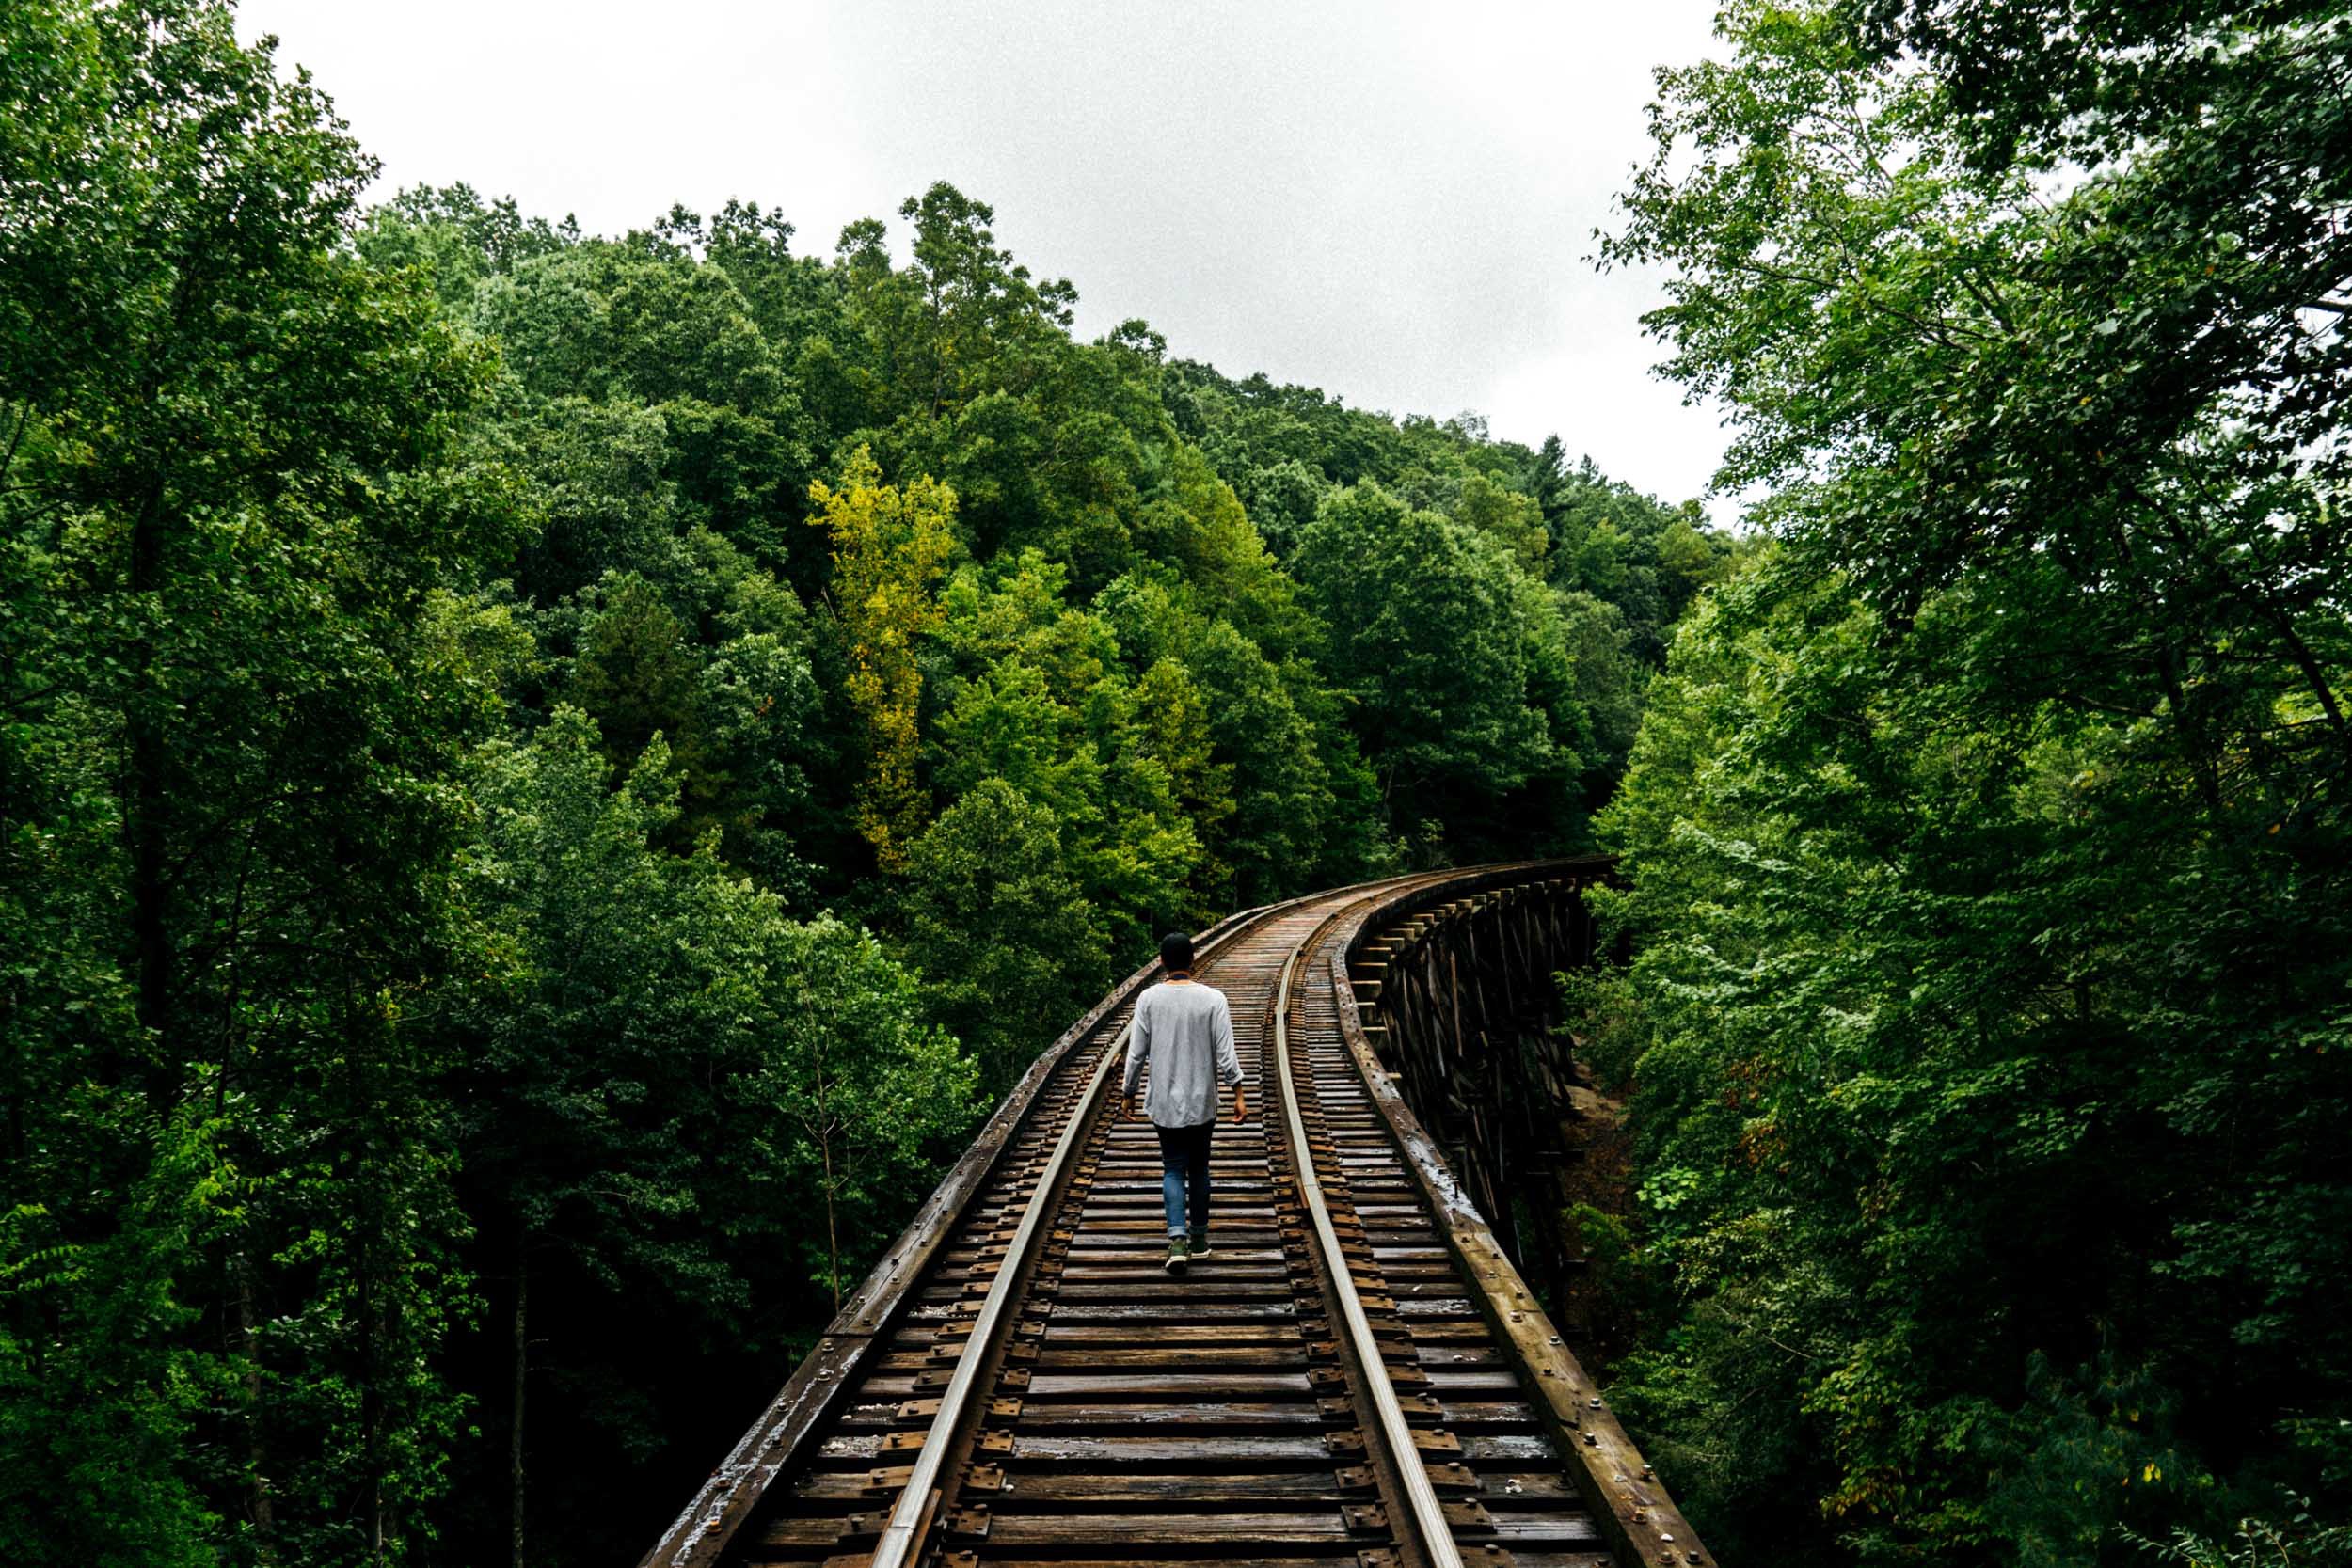
forest, track, transport, vehicle, public transport, funicular, rail transport, rolling stock